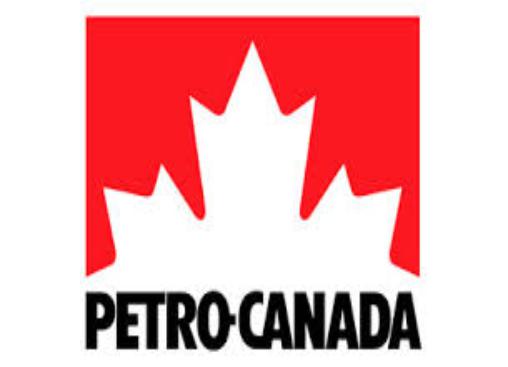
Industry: Transportation